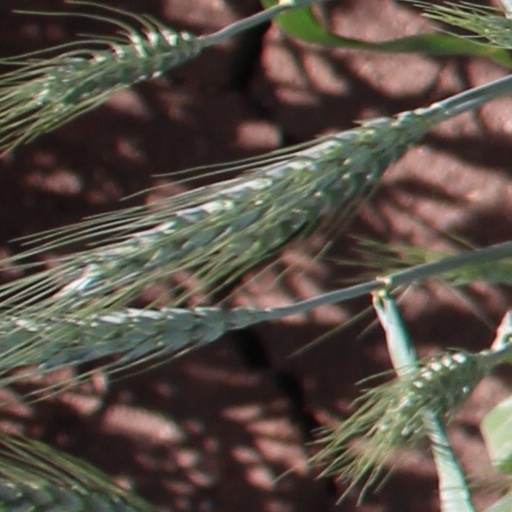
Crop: wheat